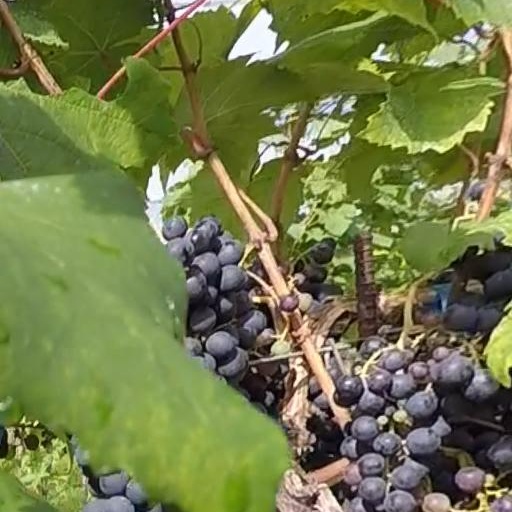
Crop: grape